Prehistoric religion

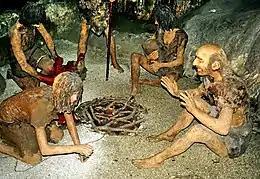
Reconstructed Neanderthals of St. Michael's Cave, Gibraltar

The exact question of when ritual shaded into religious faith evades simple answer. The Lower and Middle Paleolithic periods, dominated by early "Homo" hominins, were an extraordinarily long period (from the emergence of "Homo" until 50,000 years before the present) of apparent cultural stability. No serious evidence for religious practice exists amongst "Homo habilis", the first hominin to use tools. The picture complicates as "Homo erectus" emerges. "H. erectus" was the point where hominins seem to have developed an appreciation for ritual, the intellectual ability to stem aggression of the kind seen in modern chimpanzees, and a sense of moral responsibility. Though the emergence of ritual in "H. erectus" "should not be understood as the full flowering of religious capacity", it marked a qualitative and quantitative change to its forebears. An area of particular scholarly interest is the evidence base for cannibalism and ritual mutilation amongst "H. erectus". Skulls found in Java and at the Chinese Zhoukoudian archaeological site bear evidence of tampering with the brain case of the skull in ways thought to correspond to removing the brain for cannibalistic purposes, as observed in hunter-gatherers. Perhaps more tellingly, in those sites and others a number of "H. erectus" skulls show signs suggesting that the skin and flesh was cut away from the skull in predetermined patterns. These patterns, unlikely to occur by coincidence, are associated in turn with ritual.